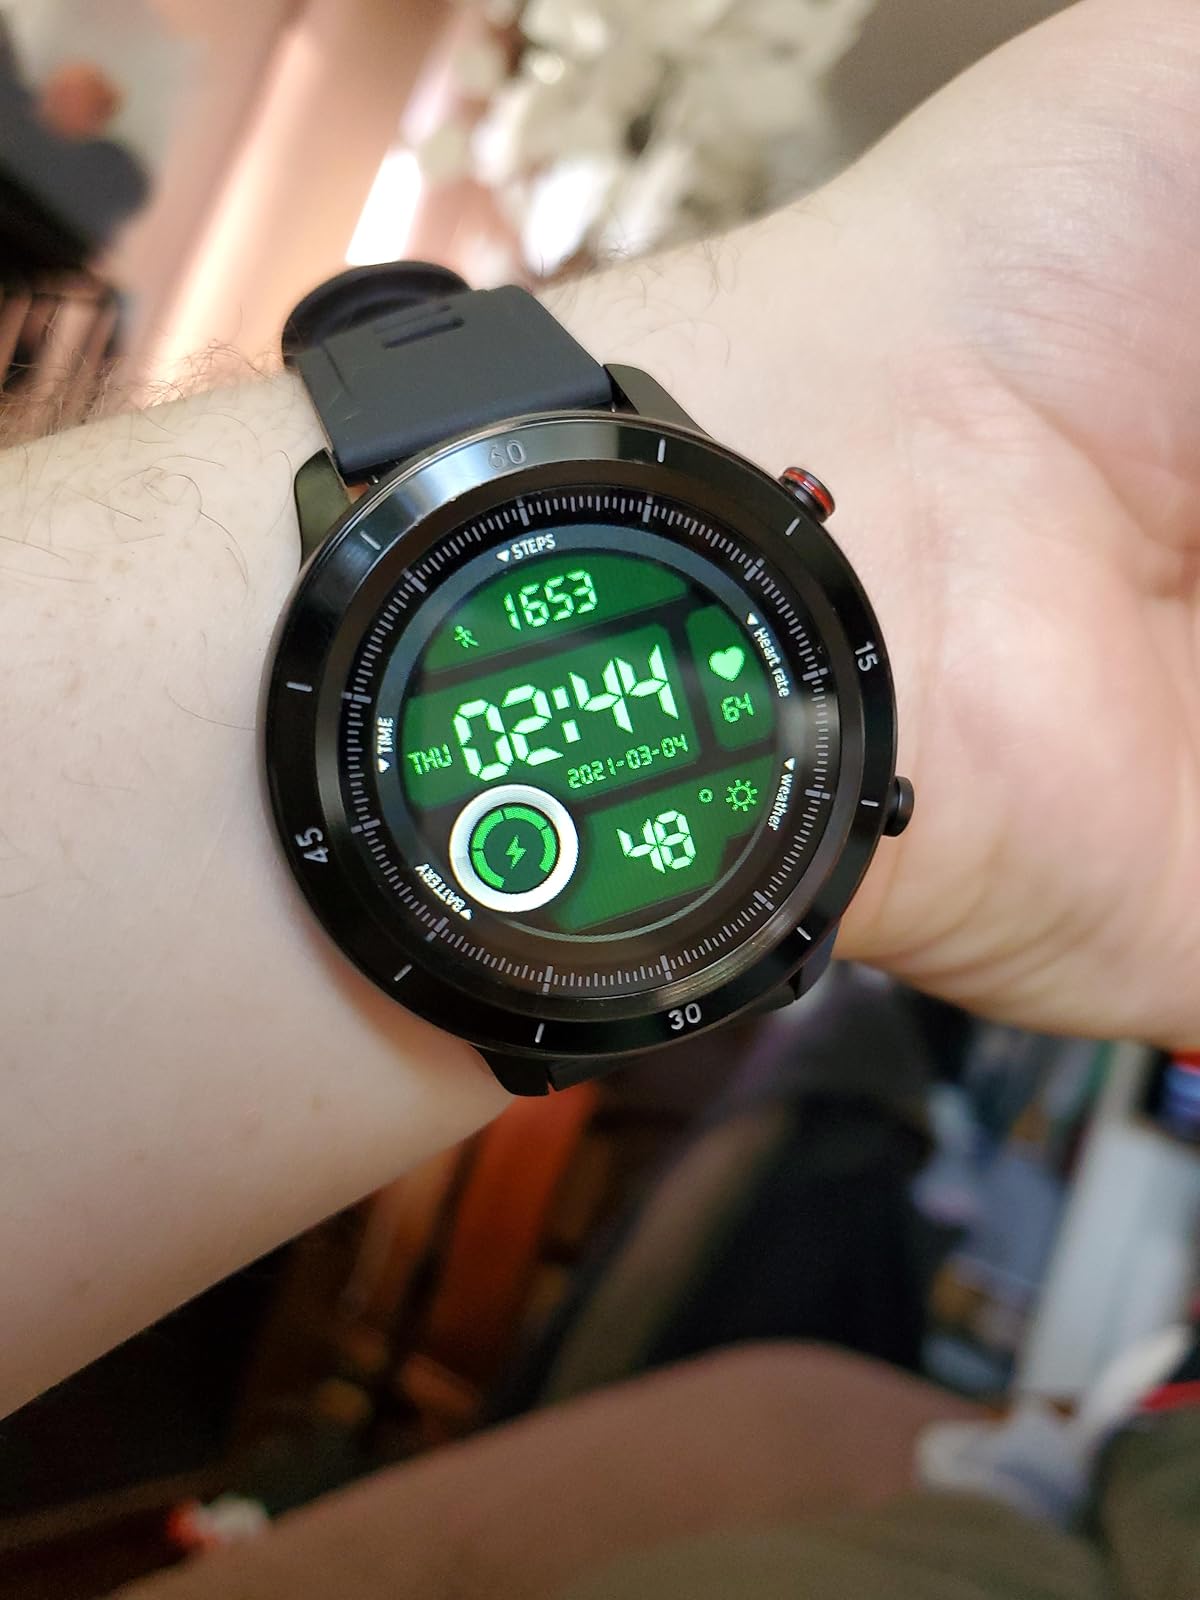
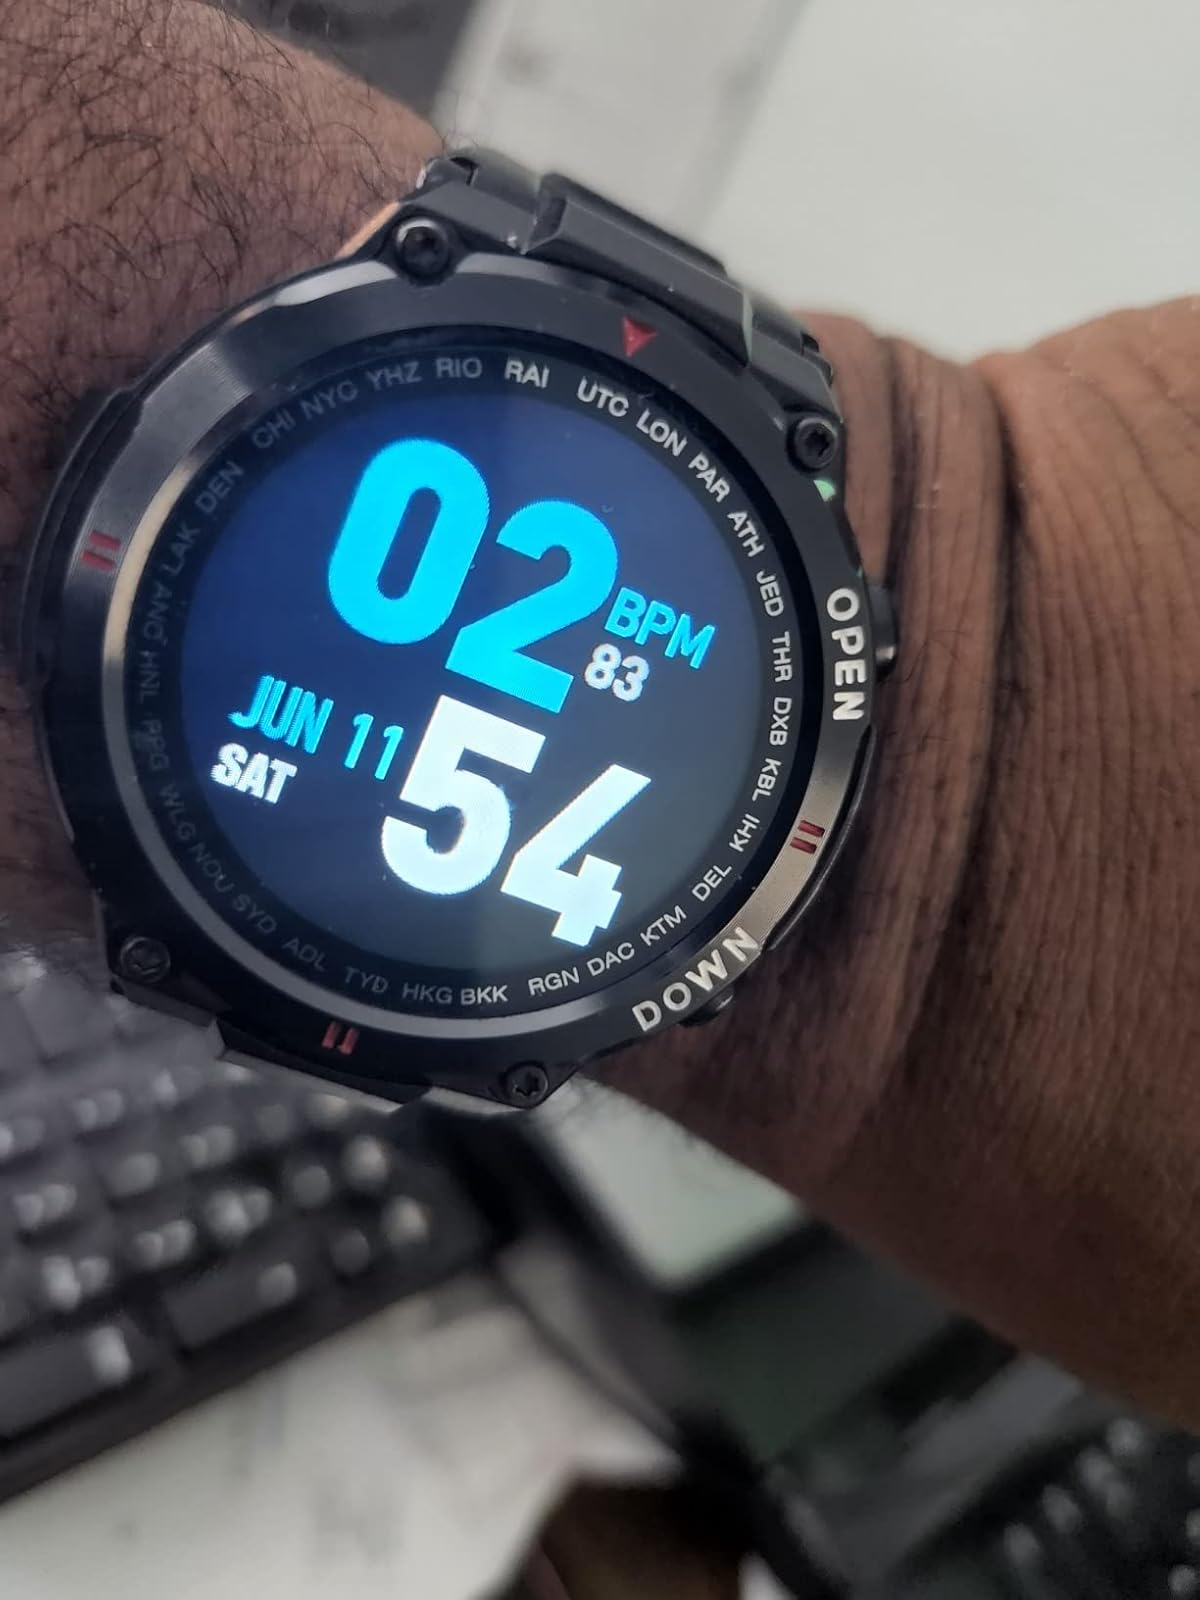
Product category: smartwatch
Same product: no